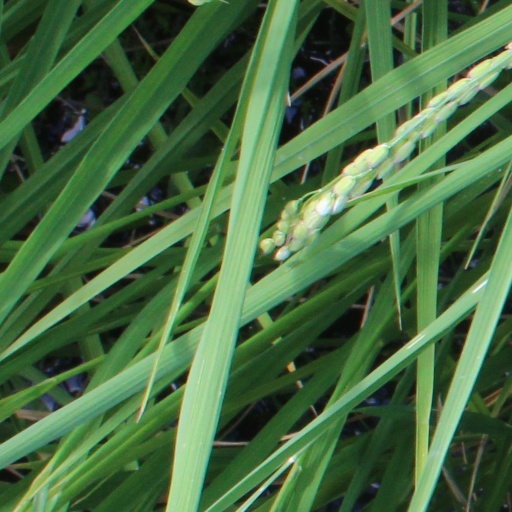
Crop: rice